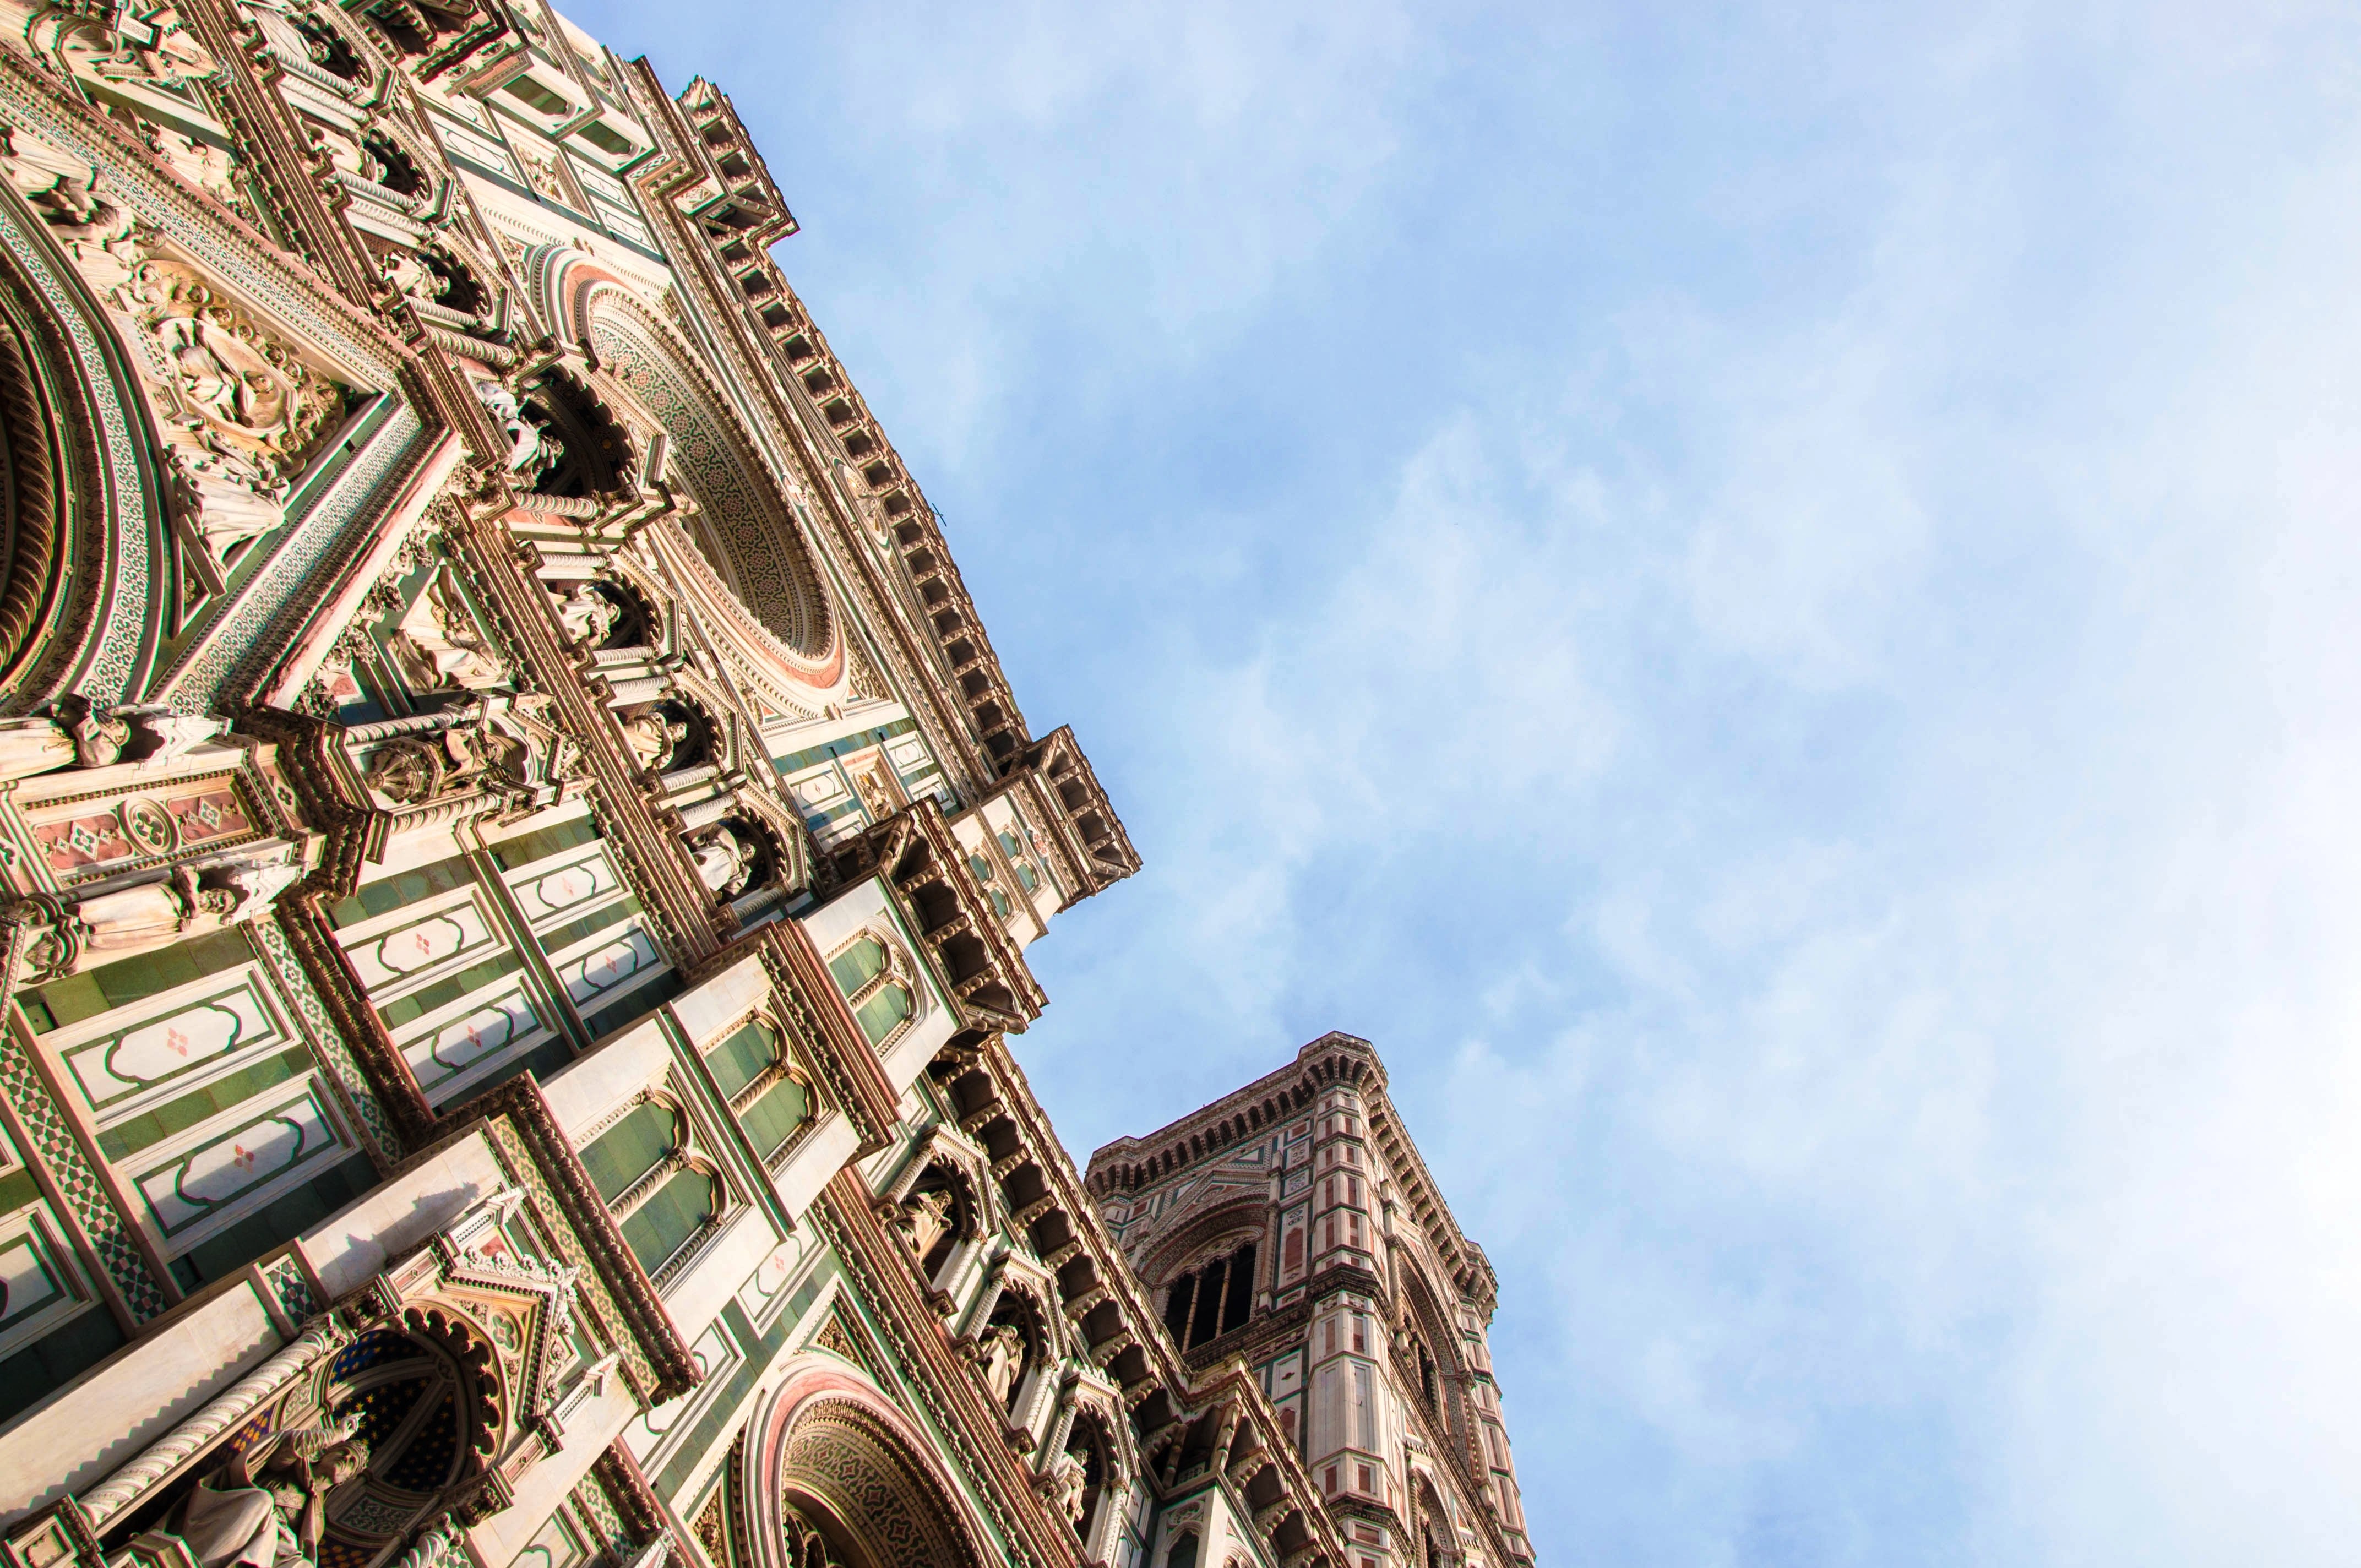
building, skyscraper, monument, cityscape, tower, landmark, italy, tuscany, facade, cathedral, tourism, tower block, place of worship, art, florence, duomo, metropolis